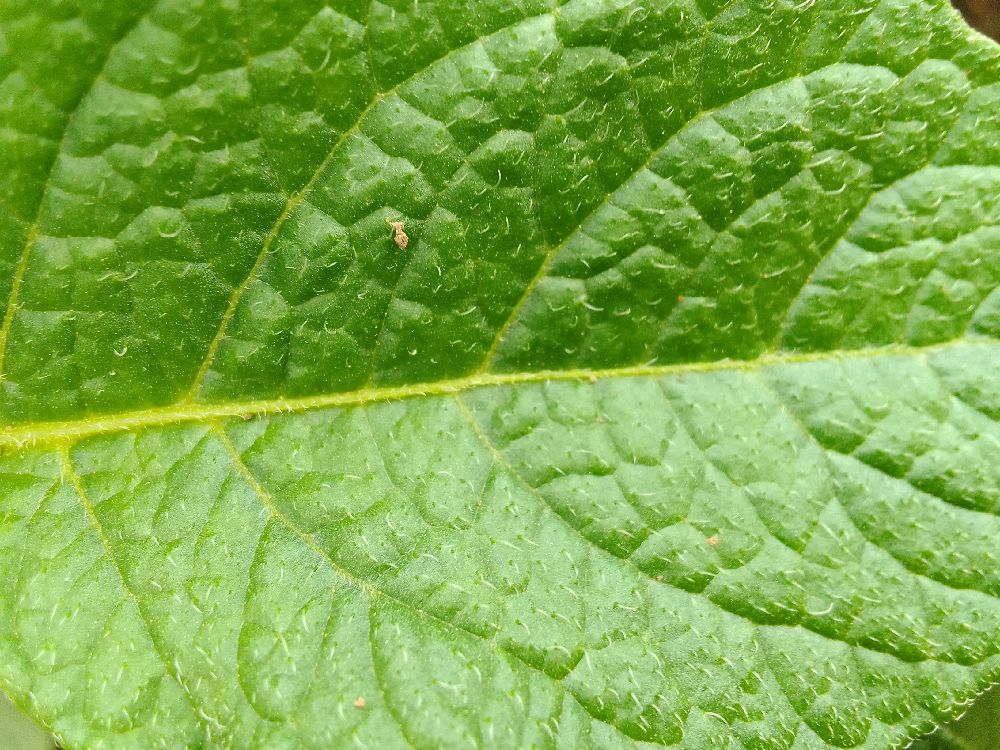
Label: Healthy